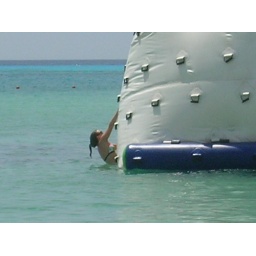
My Daughter Leah on the water rock in Cozemel